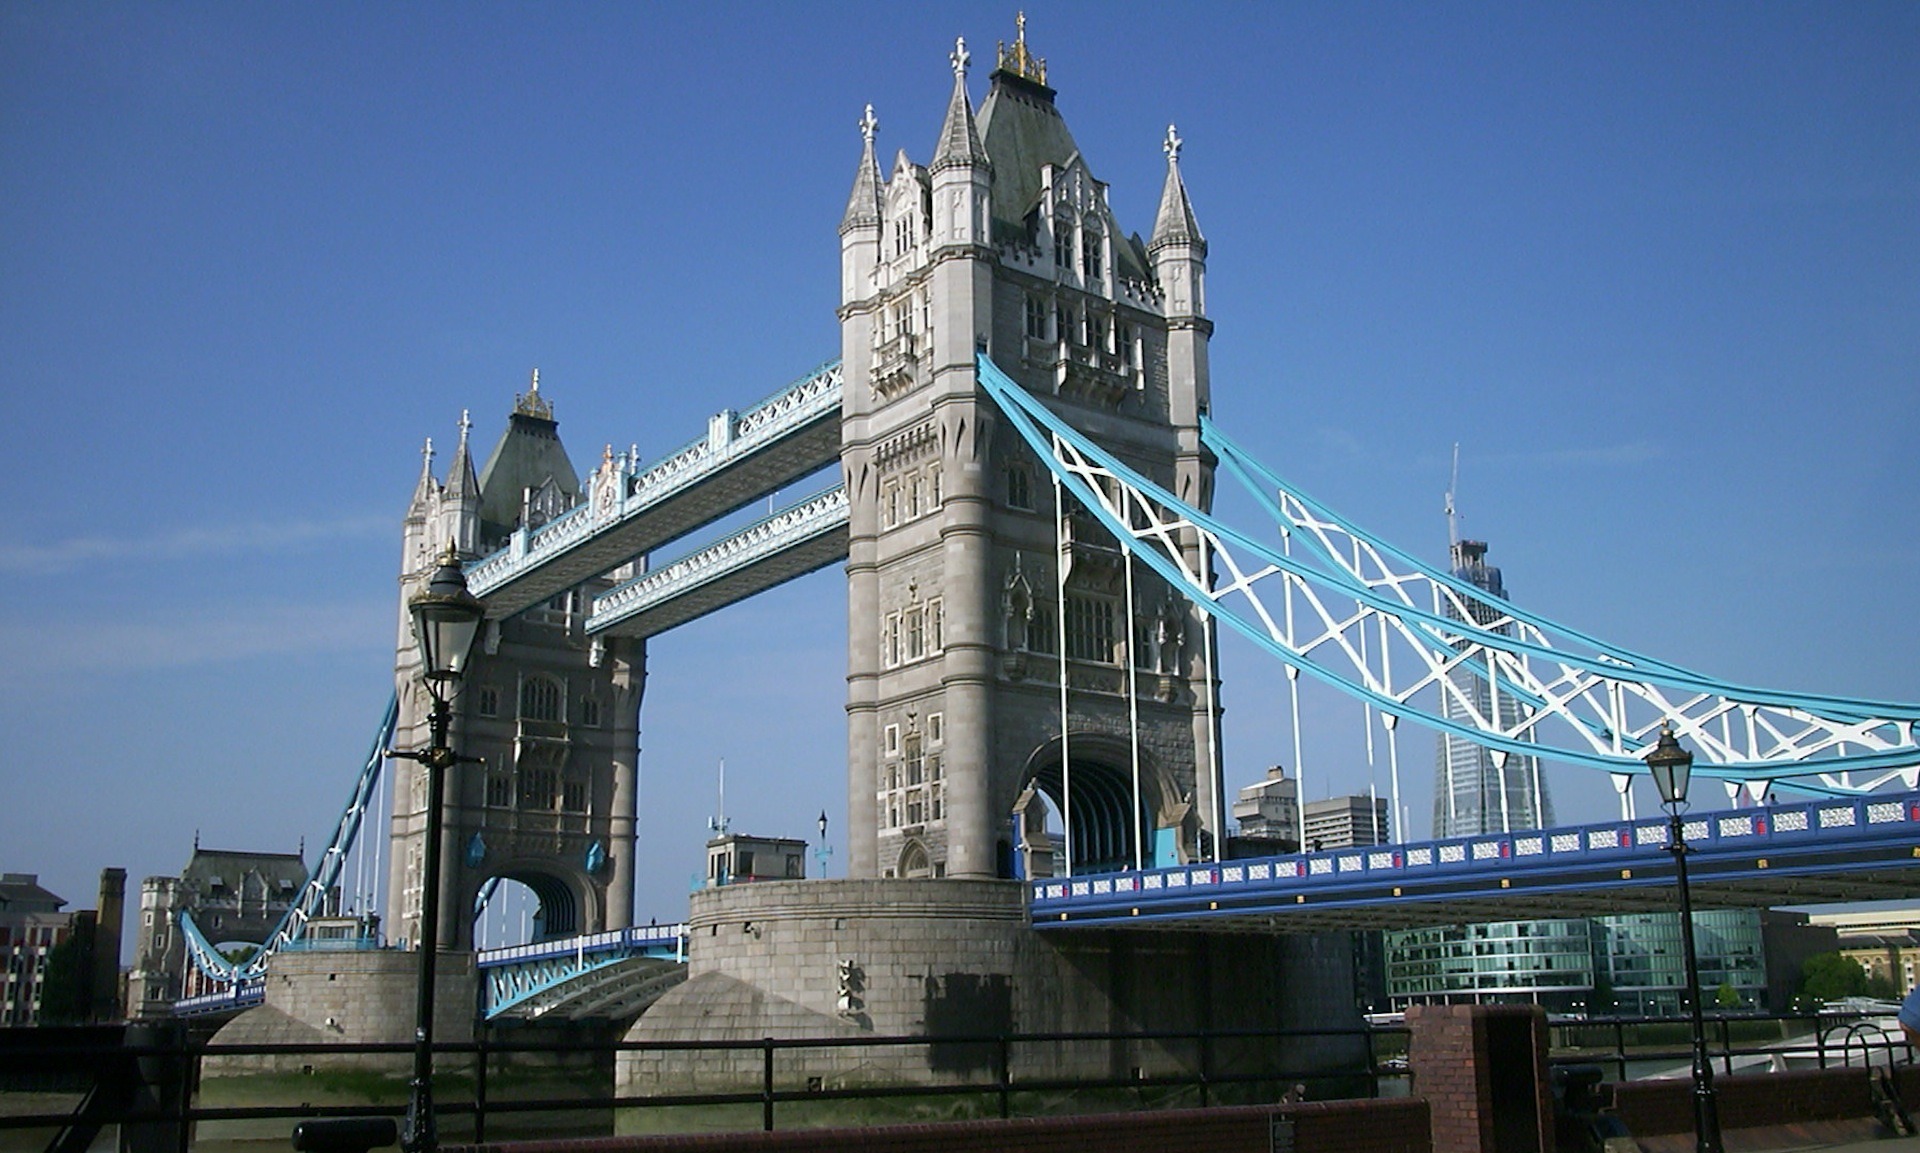
sky, bridge, building, city, tower, landmark, sightseeing, tower bridge, places of interest, england, capital, london, spire, steeple, tourist attraction, metropolis, united kingdom, river thames, tours, fixed link